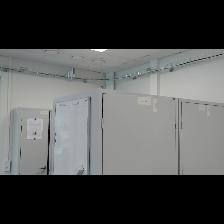
Label: NonHuman